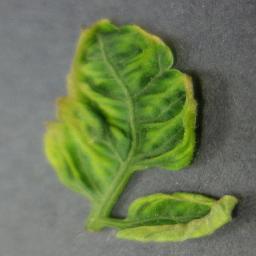
Label: Tomato___Tomato_Yellow_Leaf_Curl_Virus